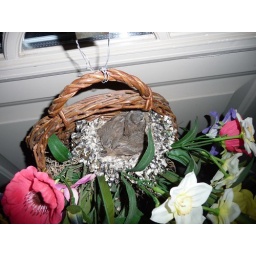
Three chicks in a basket on the door